Parseval PL25

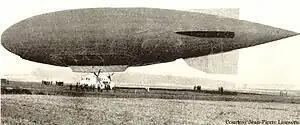

PL25 (Parseval-Luftschiff 25) was a non-rigid military airship made in 1914/15 by the Luft-Fahrzeug-Gesellschaft in Bitterfeld and was the last single-gondola Parseval. It was one of the largest non-rigid airships before World War II. Its maiden flight was on 25 February 1915. It had a slim teardrop-shaped hull.